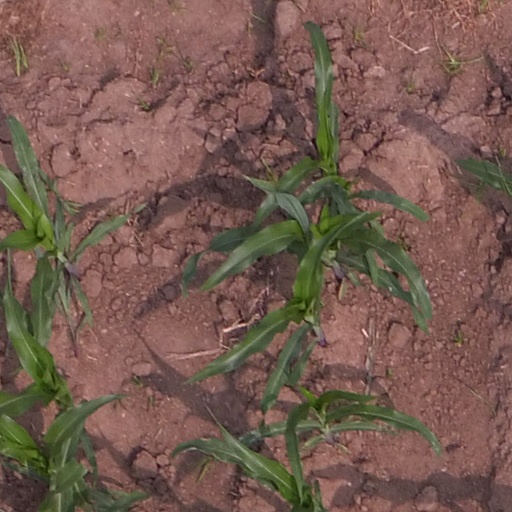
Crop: maize; corn